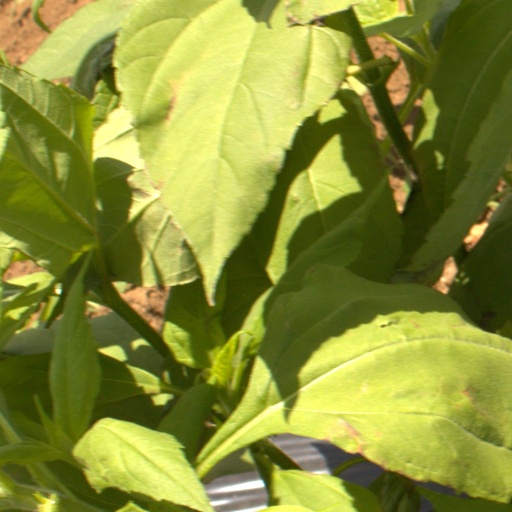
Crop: Jerusalem artichoke